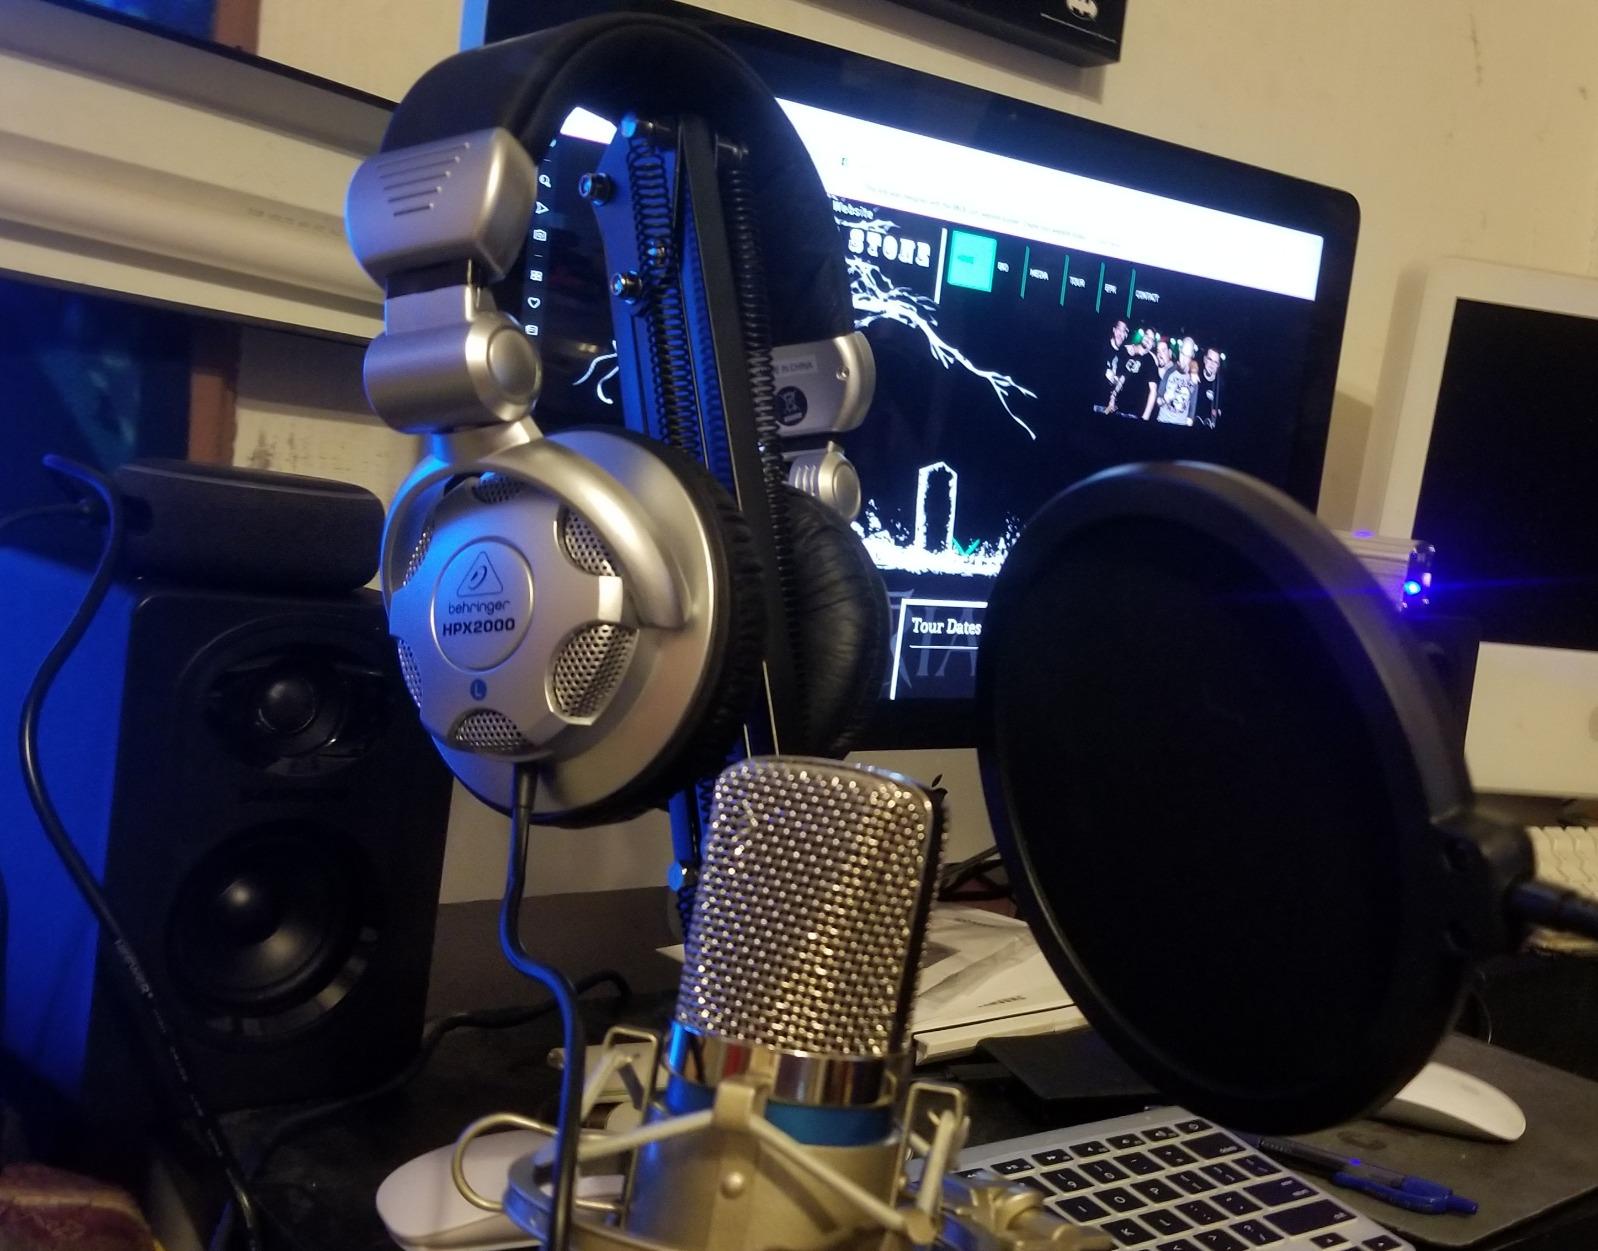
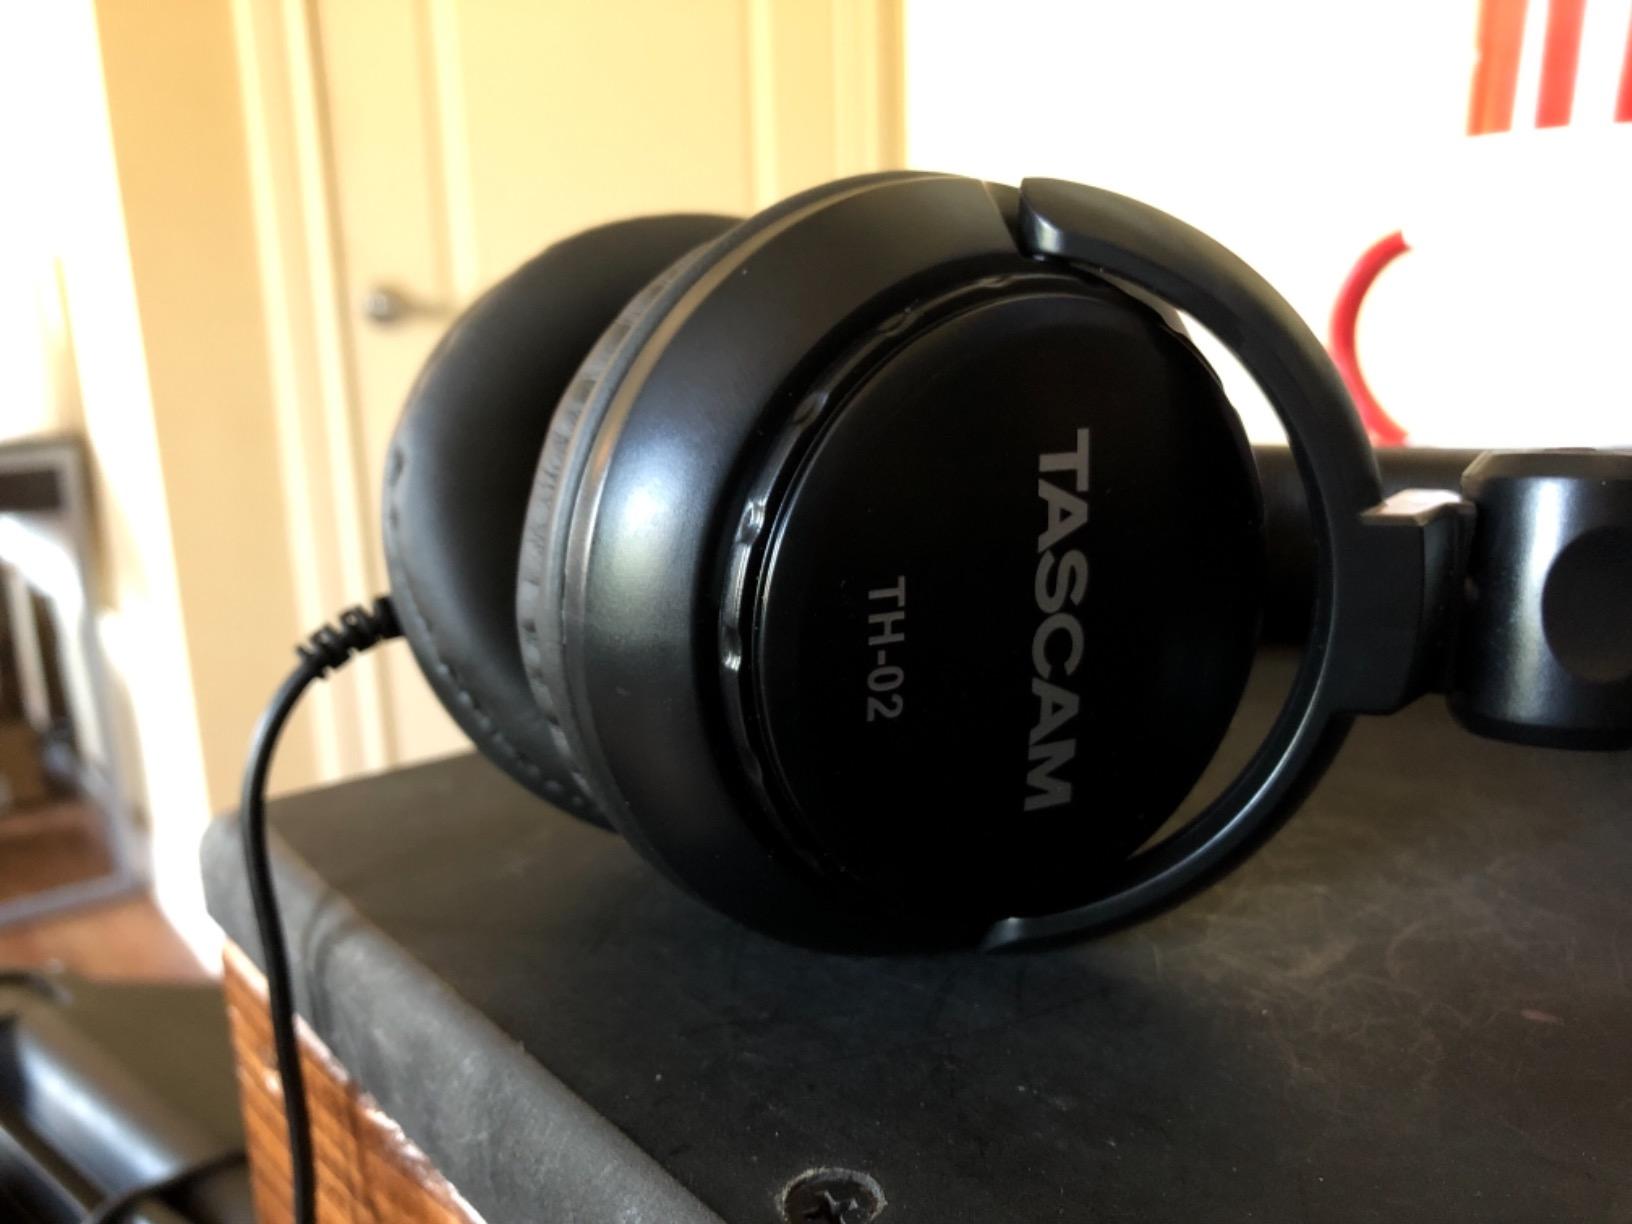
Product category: headphones
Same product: no